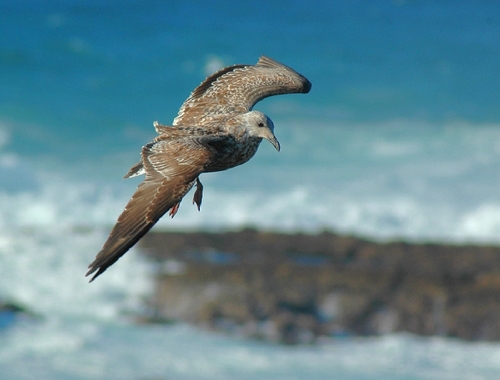
this bird is primarily brown, with a puddly-colored face and beak.
this bird is mostly mottle gray with a long hooked bill.
this bird is predominantly brown in color but hsa grey, white and dark brown speckles throughout its body with the exception of its head which is solid grey.
a large bird with brown, gray and white wings, webbed feet, and a light gray head.
this bird has a fading white and brown color around its body with a medium sized wingspan.
this bird is brown with white and has a long, pointy beak.
this brown bird has a light gray crown.
this bird has wings that are brown and has a big bill
this is a large gray bird with red feet, and yellow bil
this is a large grey bird, with dark primaries, and a pointed bill.
Species: Herring Gull